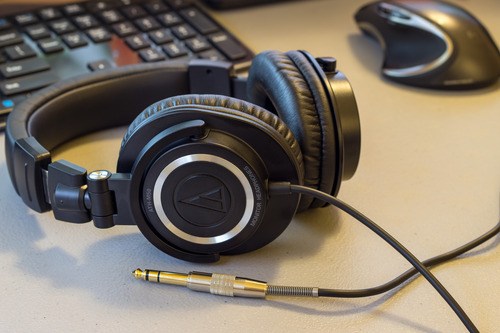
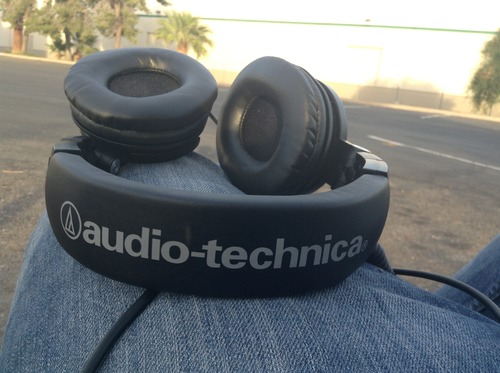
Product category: headphones
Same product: yes